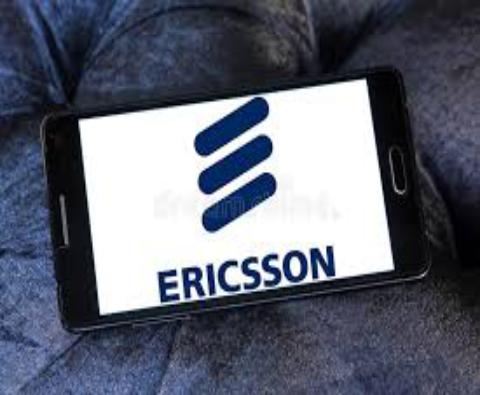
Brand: Ericsson
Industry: Electronic